Lamination

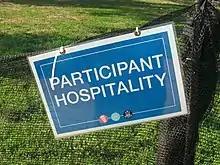
A paper sign that has been laminated so it could be used outdoors

Corrugated fiberboard boxes are examples of laminated structures, where an inner core provides rigidity and strength, and the outer layers provide a smooth surface. A starch-based adhesive is usually used.